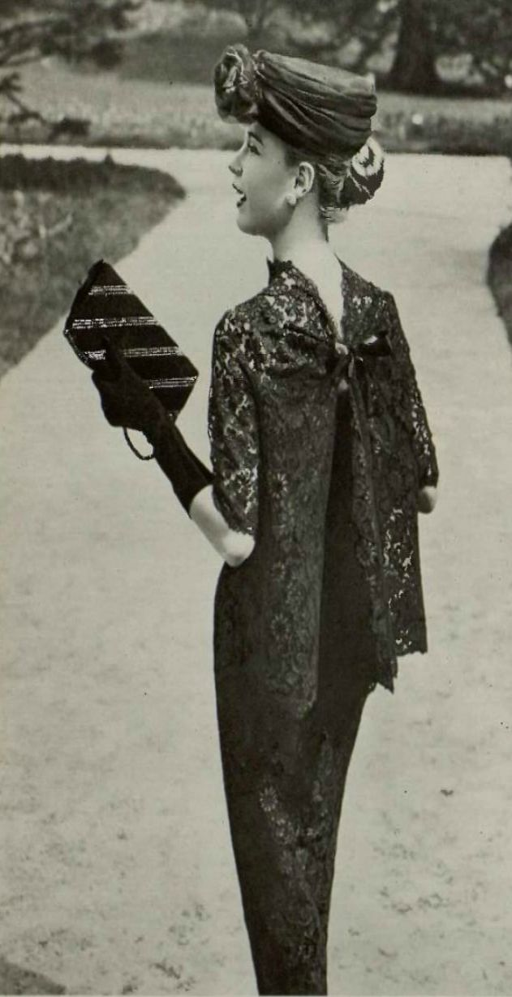
person it is not possible for this to be any more darling !